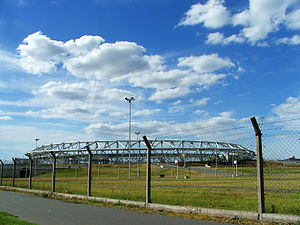
Copa América 2011 / Spillesteder
Estadio Ciudad de La Plata
Copa América 2011 var den 43. udgave af Copa América. Turneringen afvikles i 2011 i Argentina. 2011 Campeonato Sudamericano Copa América er mesterskaberne for sydamerikanske fodboldlandshold.